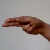
The image shows a hand gesture representing the letter 'H' in Indian Sign Language.